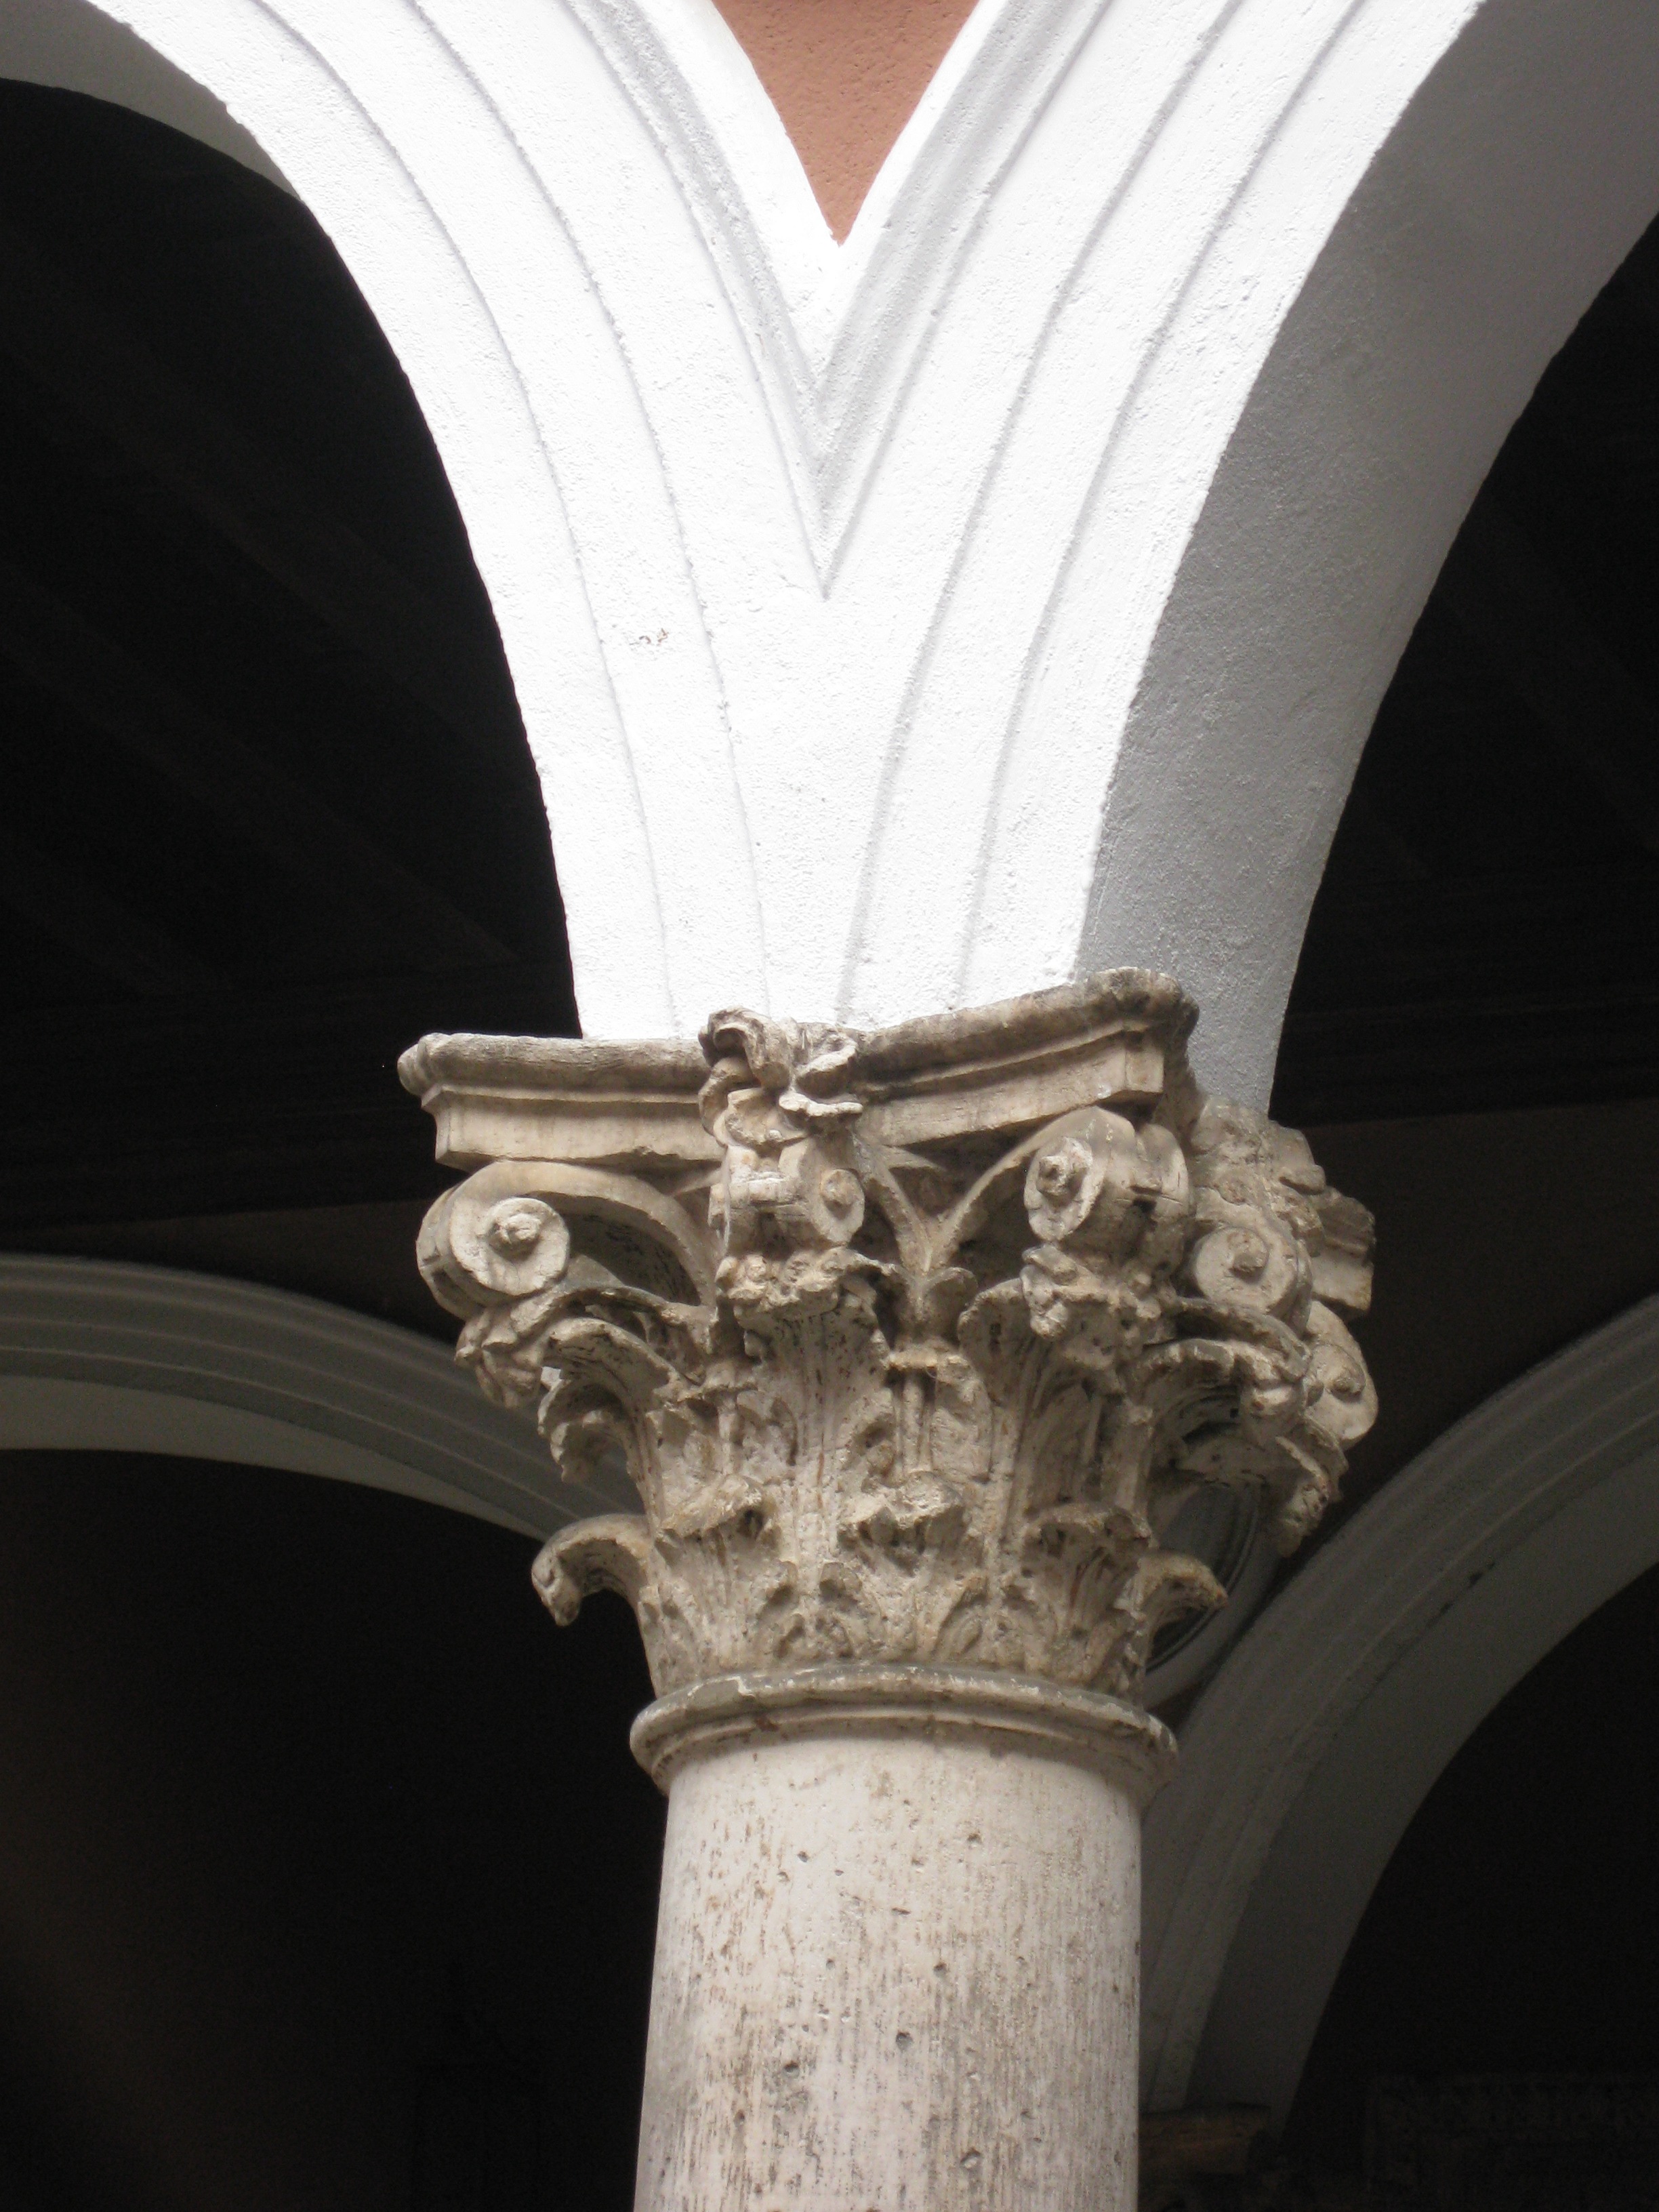
architecture, structure, arch, column, art, carving, stone carving, daylighting